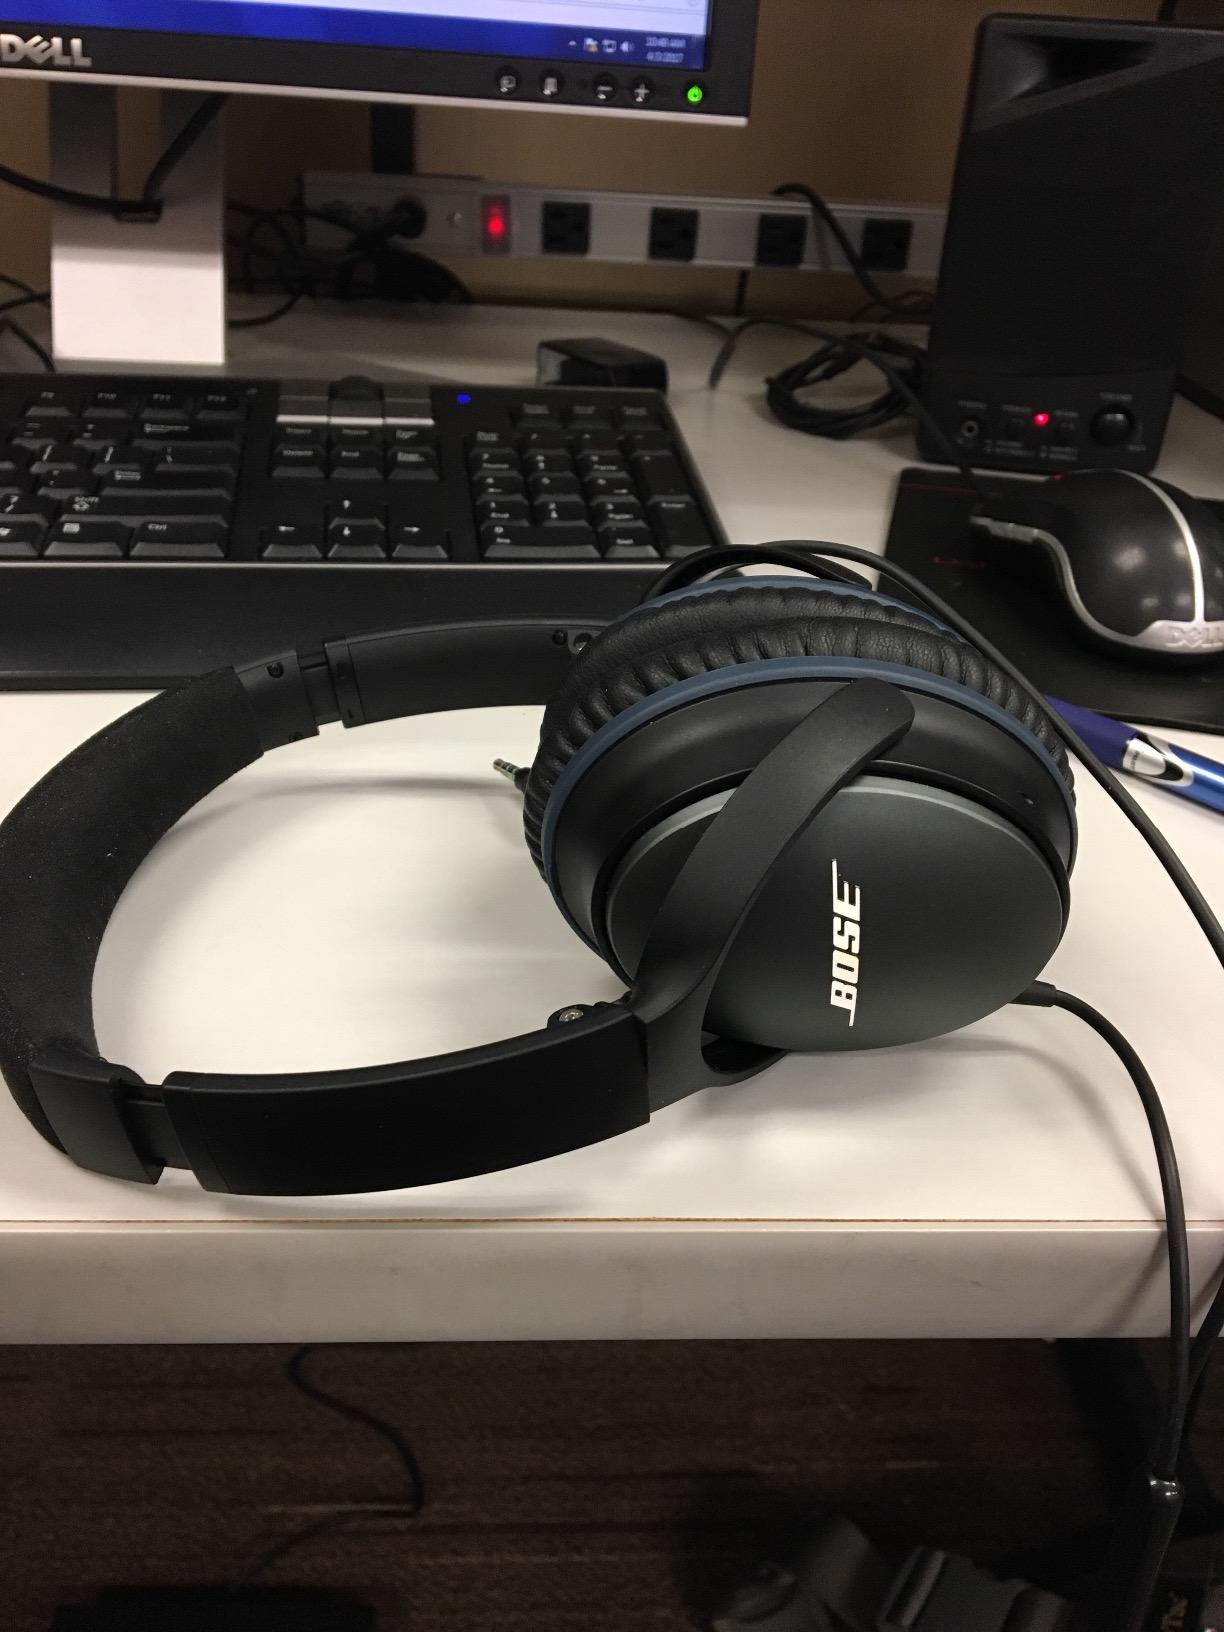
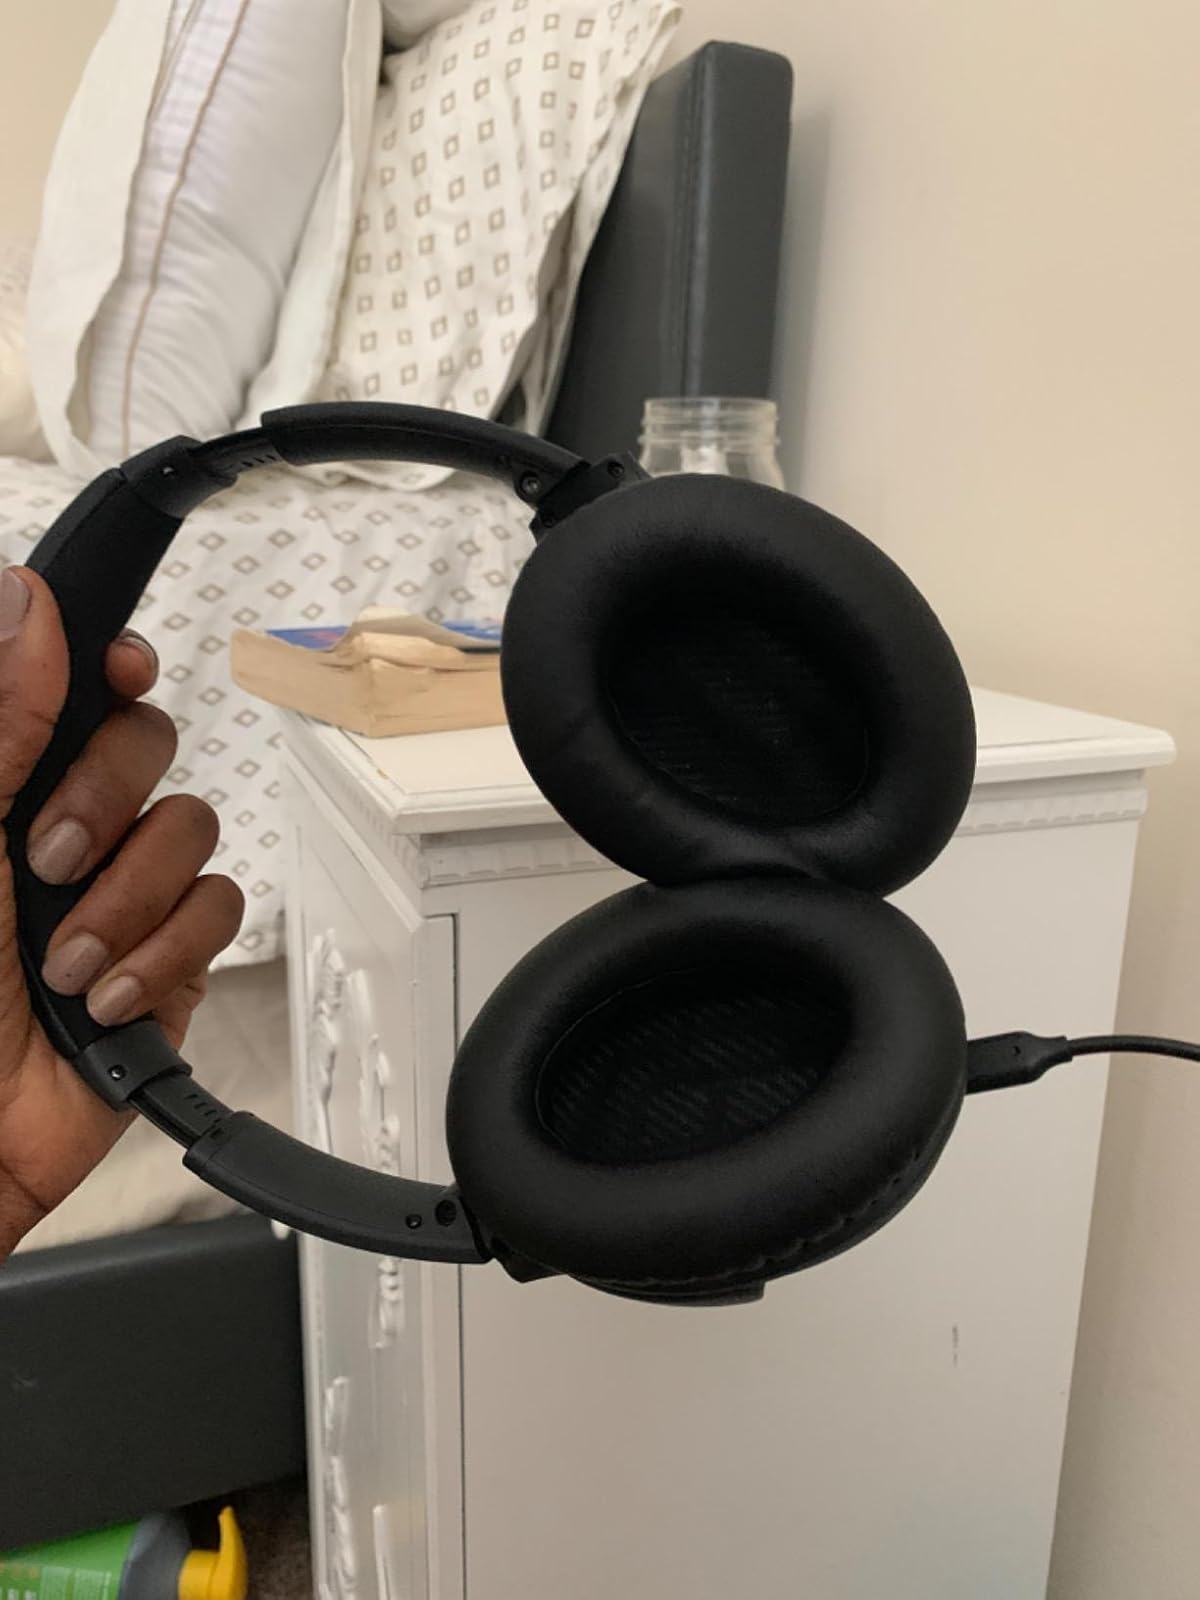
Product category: headphones
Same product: no